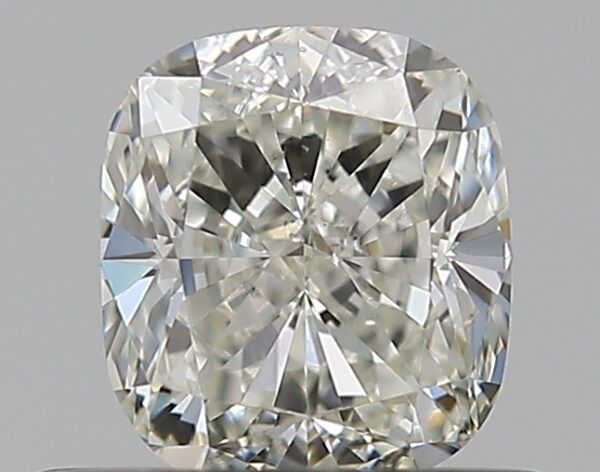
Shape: cushion
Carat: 0.51
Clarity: SI1
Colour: J
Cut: EX
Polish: EX
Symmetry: VG
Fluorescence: N
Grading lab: GIA
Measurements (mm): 4.81 x 4.27 x 2.84